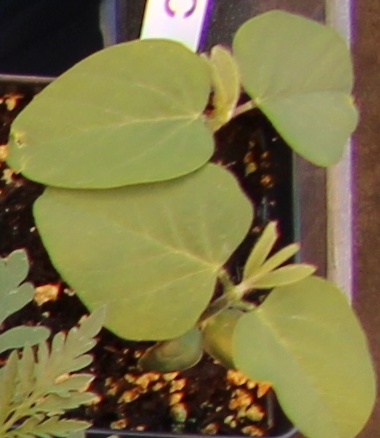
Label: Soybean